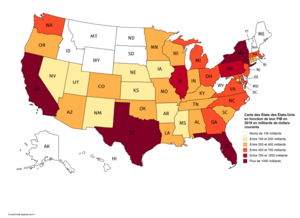
Carte des États des États-Unis en fonction de leur PIB en 2019 en milliards de dollars courants. Carte faite à partir du site mapchart.net
Classement des 50 États des États-Unis en fonction de leur Produit Intérieur Brut. Toutes les données utilisées sont issues du Bureau d'Analyses Économiques, une agence gouvernementale nord-américaine dépendant du Département du Commerce.